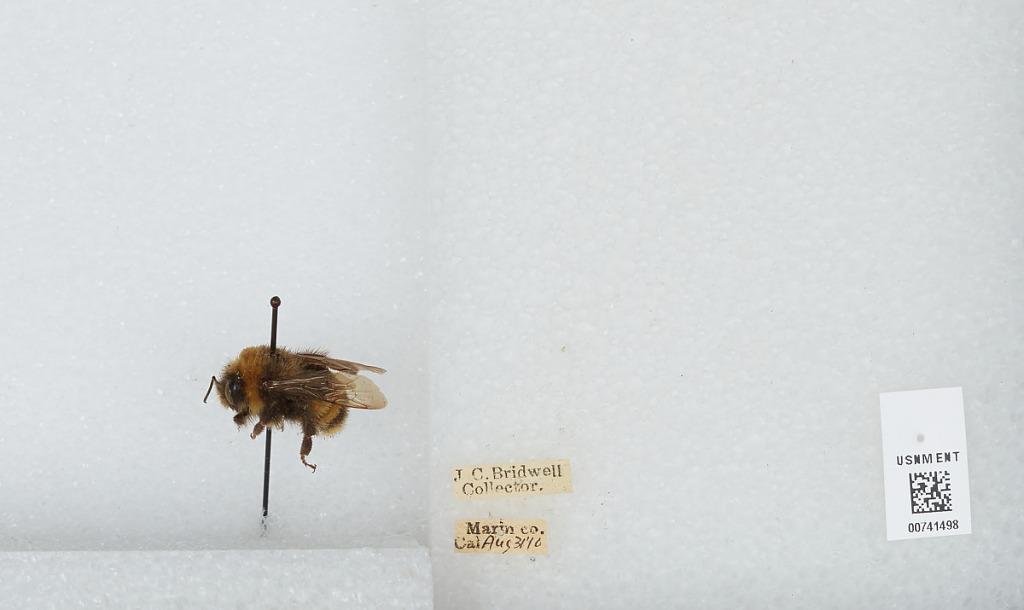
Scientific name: Bombus (Bombus) occidentalis Greene
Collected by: J. Bridwell
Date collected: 1910-8-31
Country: United States
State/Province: California
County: Marin
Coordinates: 38.03, -122.73